Savski Venac

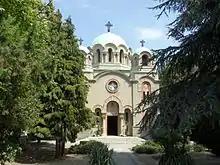
Church of St. Archangel Gabriel

According to the census of 2022, Savski Venac has a population of 36,699 inhabitants. As all the other central city municipalities, it has been depopulating for decades, however, it still remains one of the most densely populated: (4,686/km² or 12,136/sq mi back in 1961).